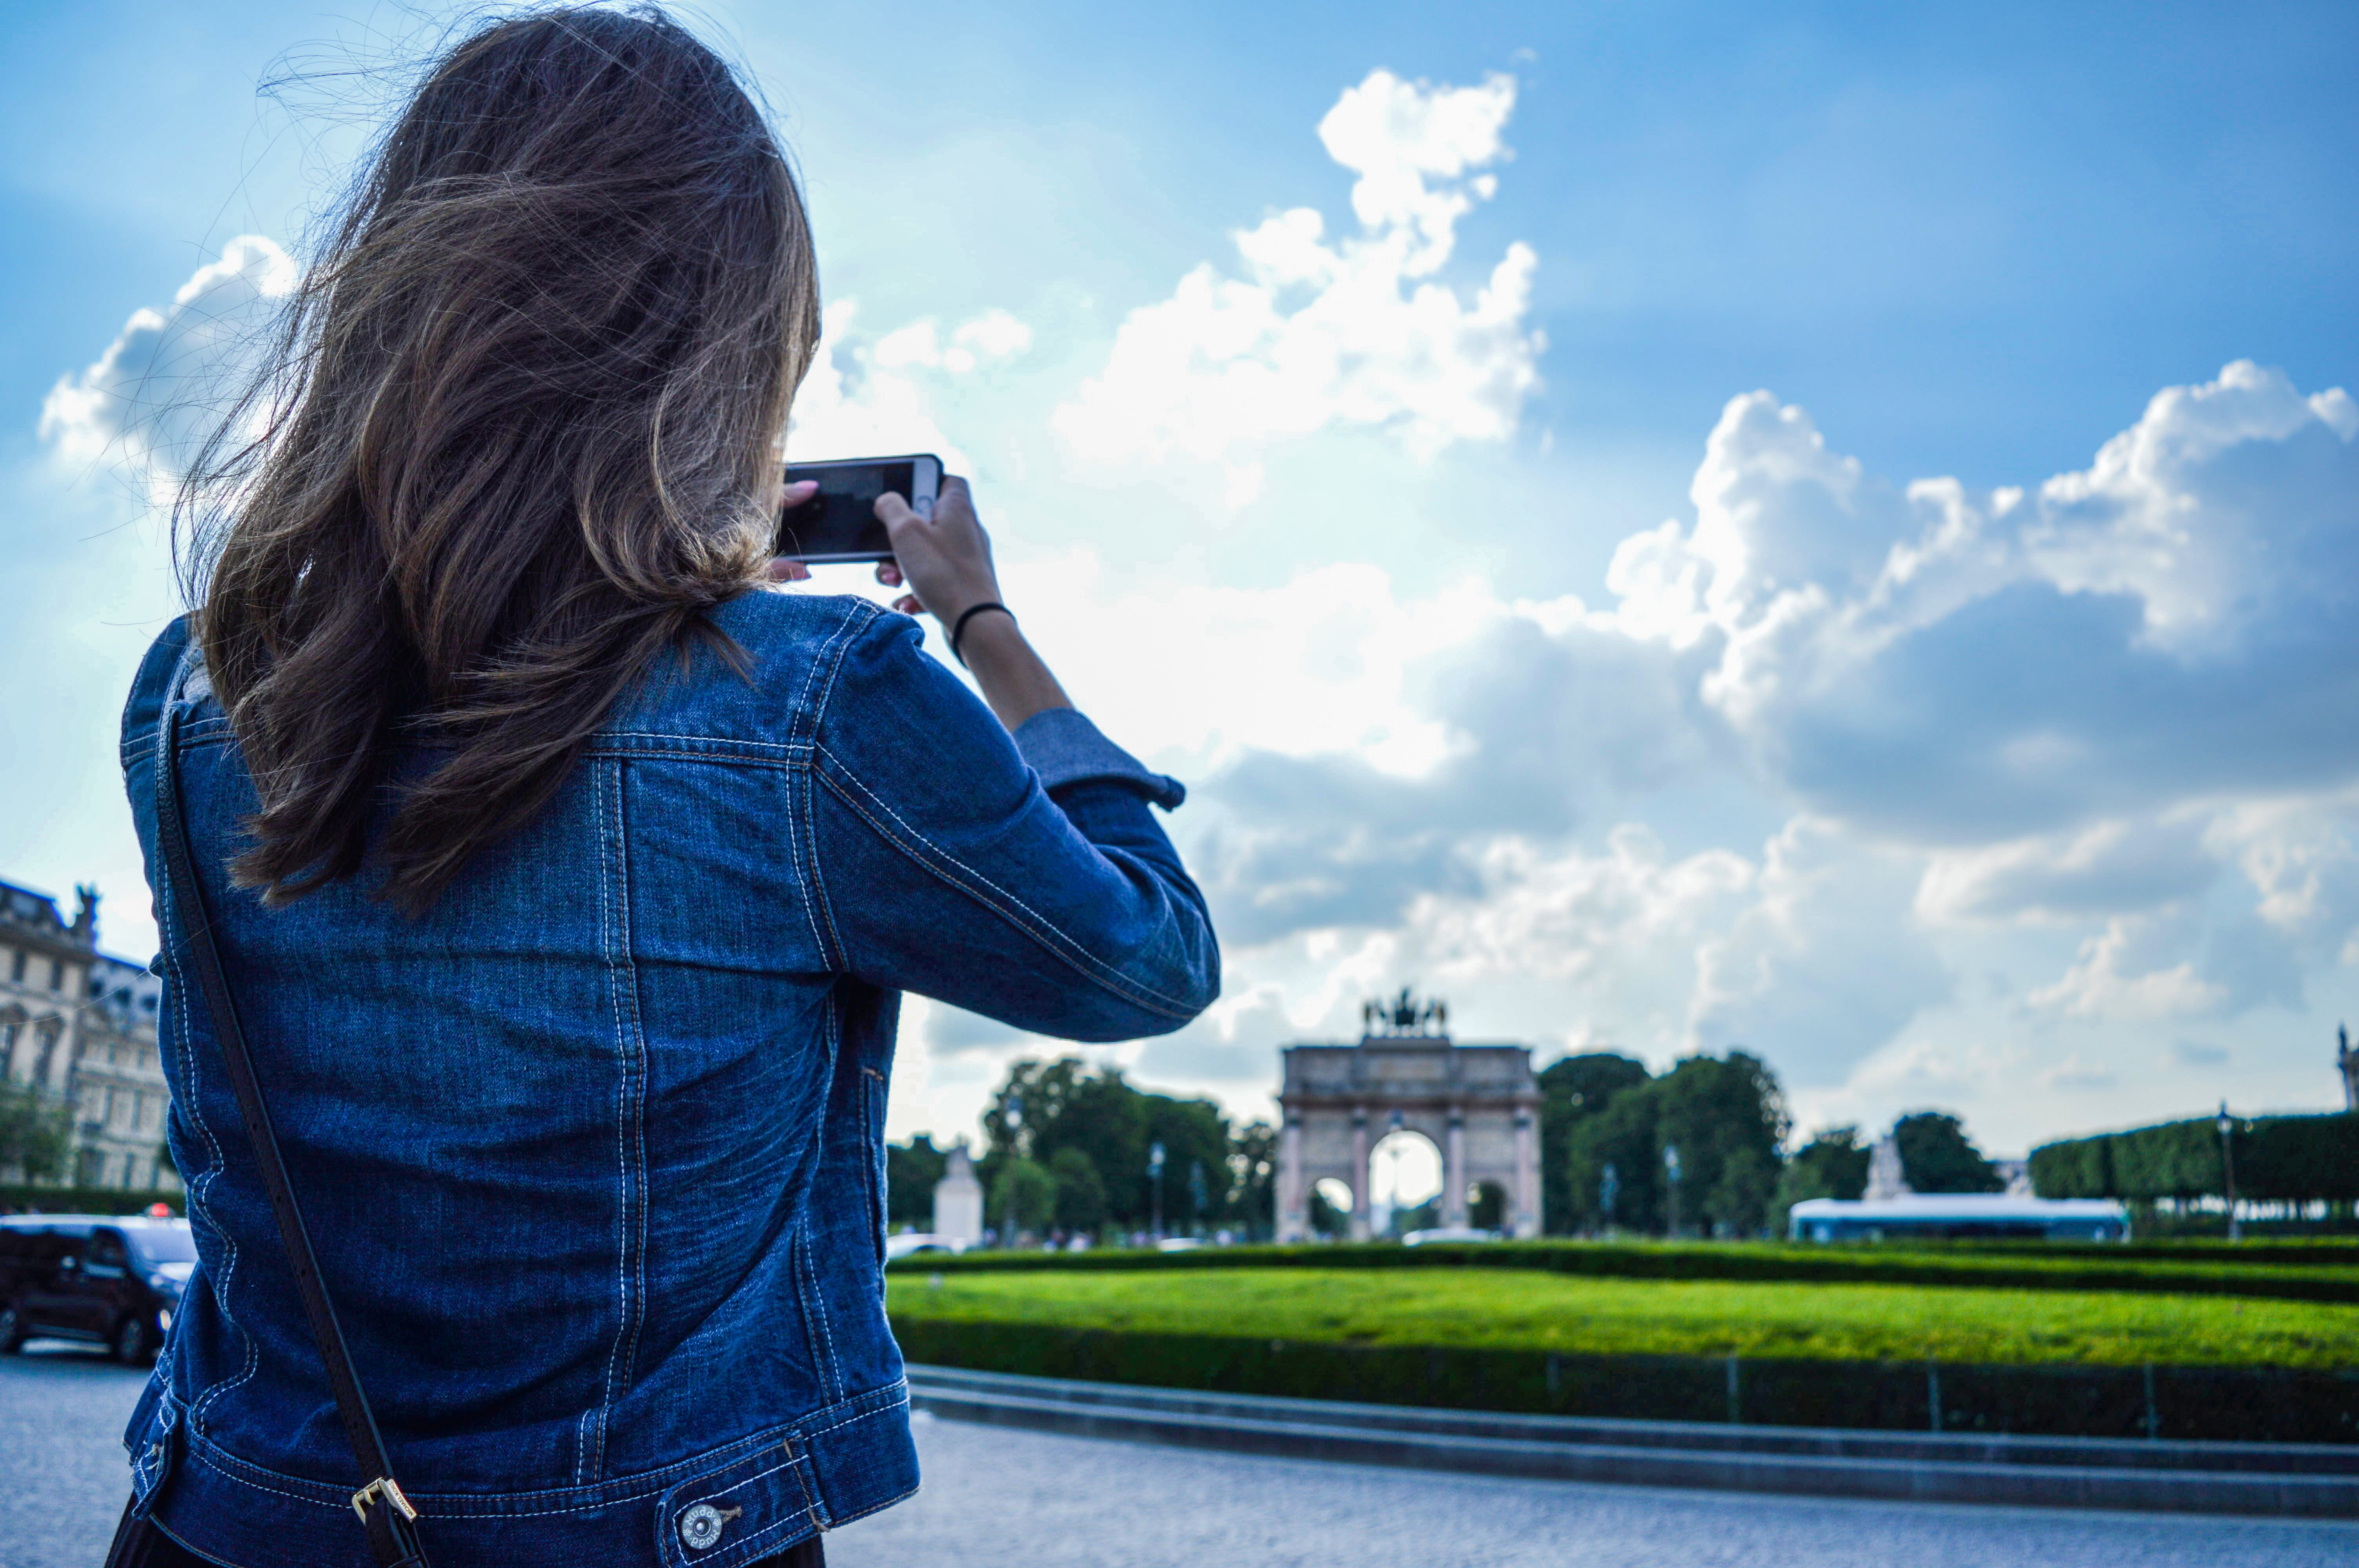
sky, blue, cloud, daytime, beauty, grass, photography, jacket, jeans, architecture, technology, electric blue, tourism, city, sunlight, hand, denim, long hair, travel, road, brown hair, leisure, meteorological phenomenon, vacation, black hair, street